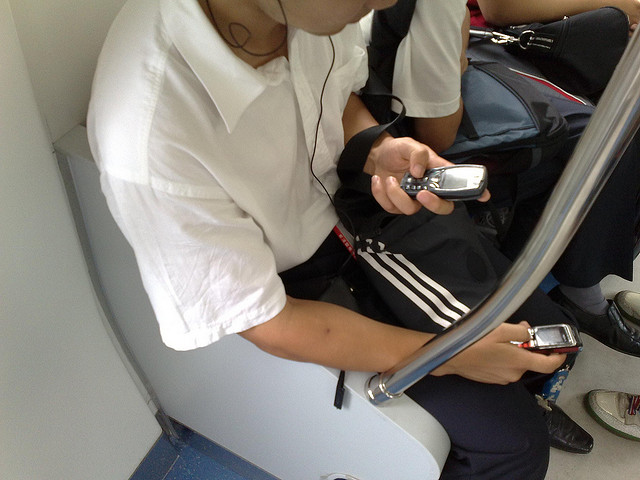
A man sitting on a train using his cell phone.

A person sitting on a bus looking at his phone.